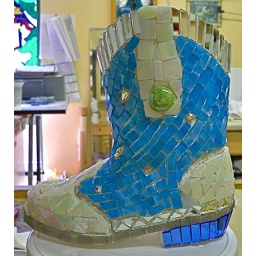
Left side finished. Pearls will go in the gap between the blue and white areas, after grouting.